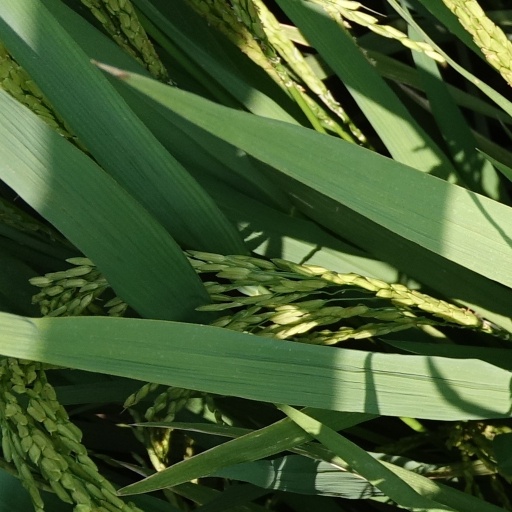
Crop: rice